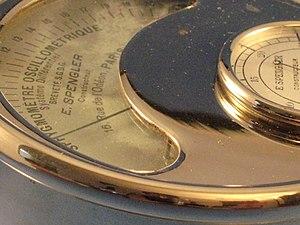
1910, Emile Spengler fabrique l'innovation de Victor Pachon
Un tensiomètre, ou sphygmomanomètre est un appareil de mesure médical utilisé pour mesurer la pression artérielle.